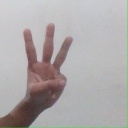
अक्षर: व